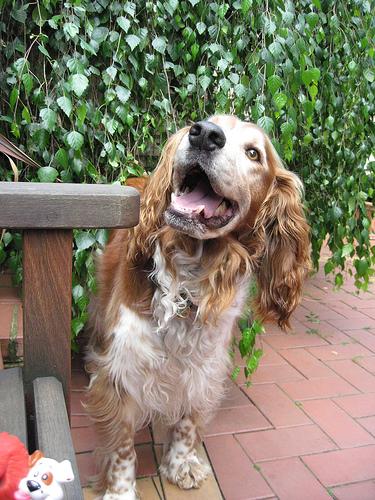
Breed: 202-n000023-Welsh_springer_spaniel